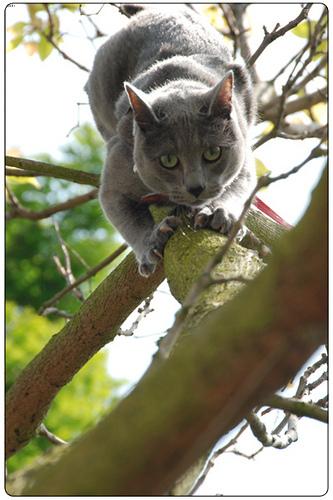
Breed: Russian Blue